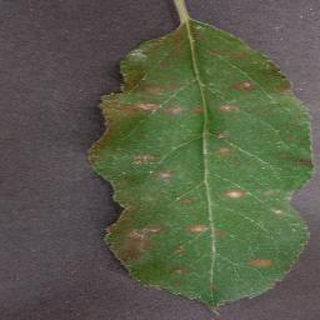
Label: apple_cedar_apple_rust